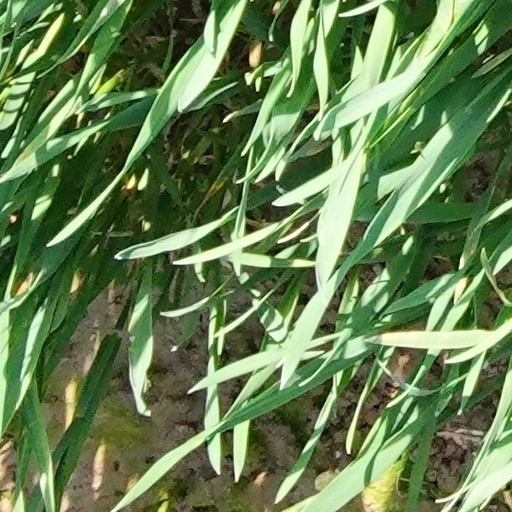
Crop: wheat